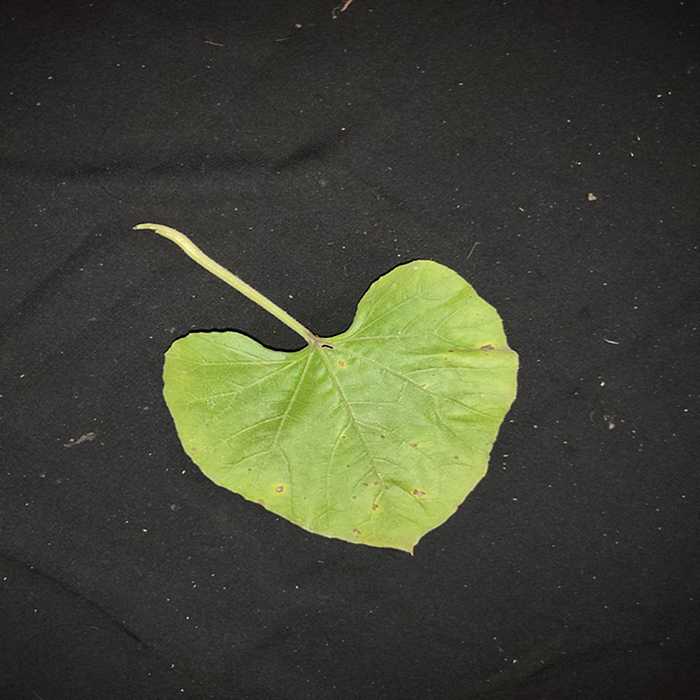
Plant: Bottle gourd
Label: Anthracnose